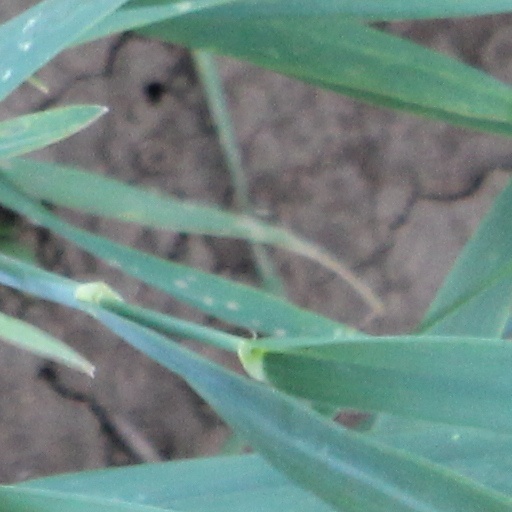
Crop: wheat